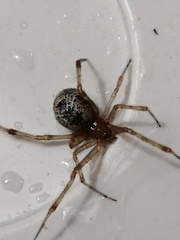
Species: Parasteatoda_tepidariorum